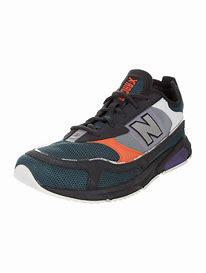
Brand: New
Model: Balance New Balance X Racer